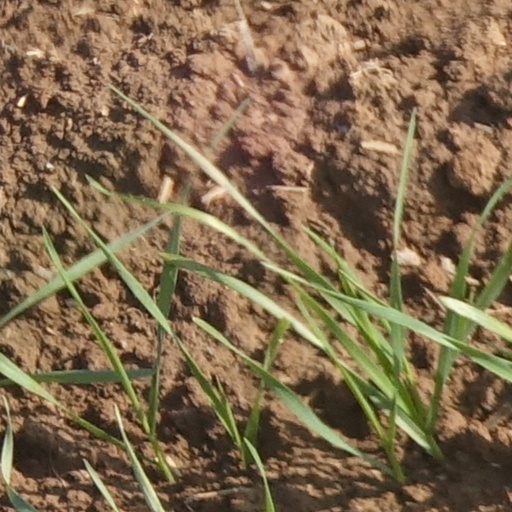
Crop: wheat